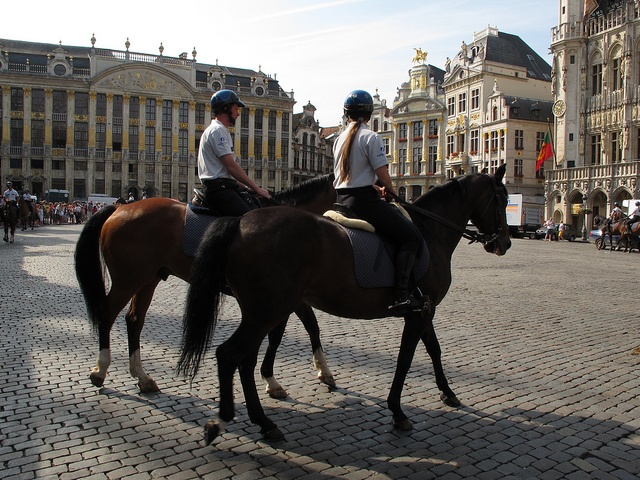
Two mounted police officers ride on patrol in a town
Some police officers are riding horses in a town square
Two cops riding on horses next to tall buildings.
Two people riding horses through a city.
Two people ride horses through a city square.